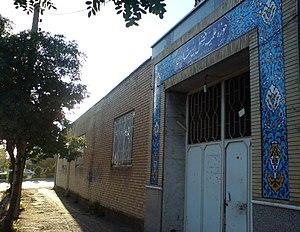
L'entrée centrale de la Madrassa Fazl à Nishapur"
Une hawza, ou plus complètement ḥawza ˤilmiyya est un séminaire religieux chi'ite duodécimain. Le terme a plusieurs acceptions : il peut désigner un seul séminaire ou l'ensemble des séminaires d'un lieu, plus particulièrement d'une ville.